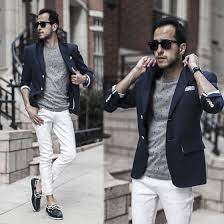
Label: Boat